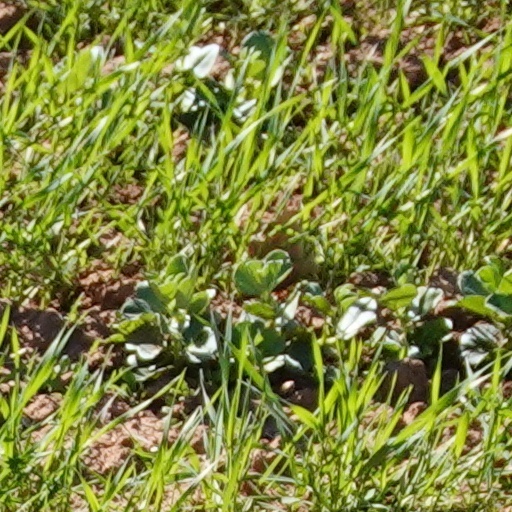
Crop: wheat